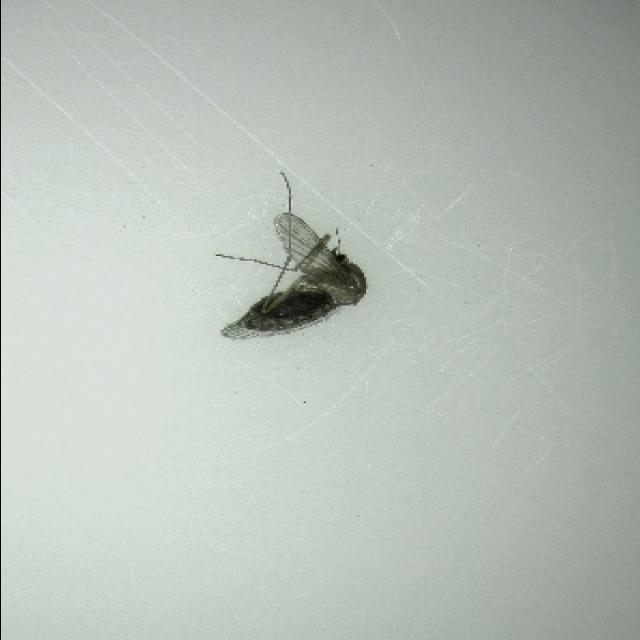
Species: culex_tritaeniorhynchus